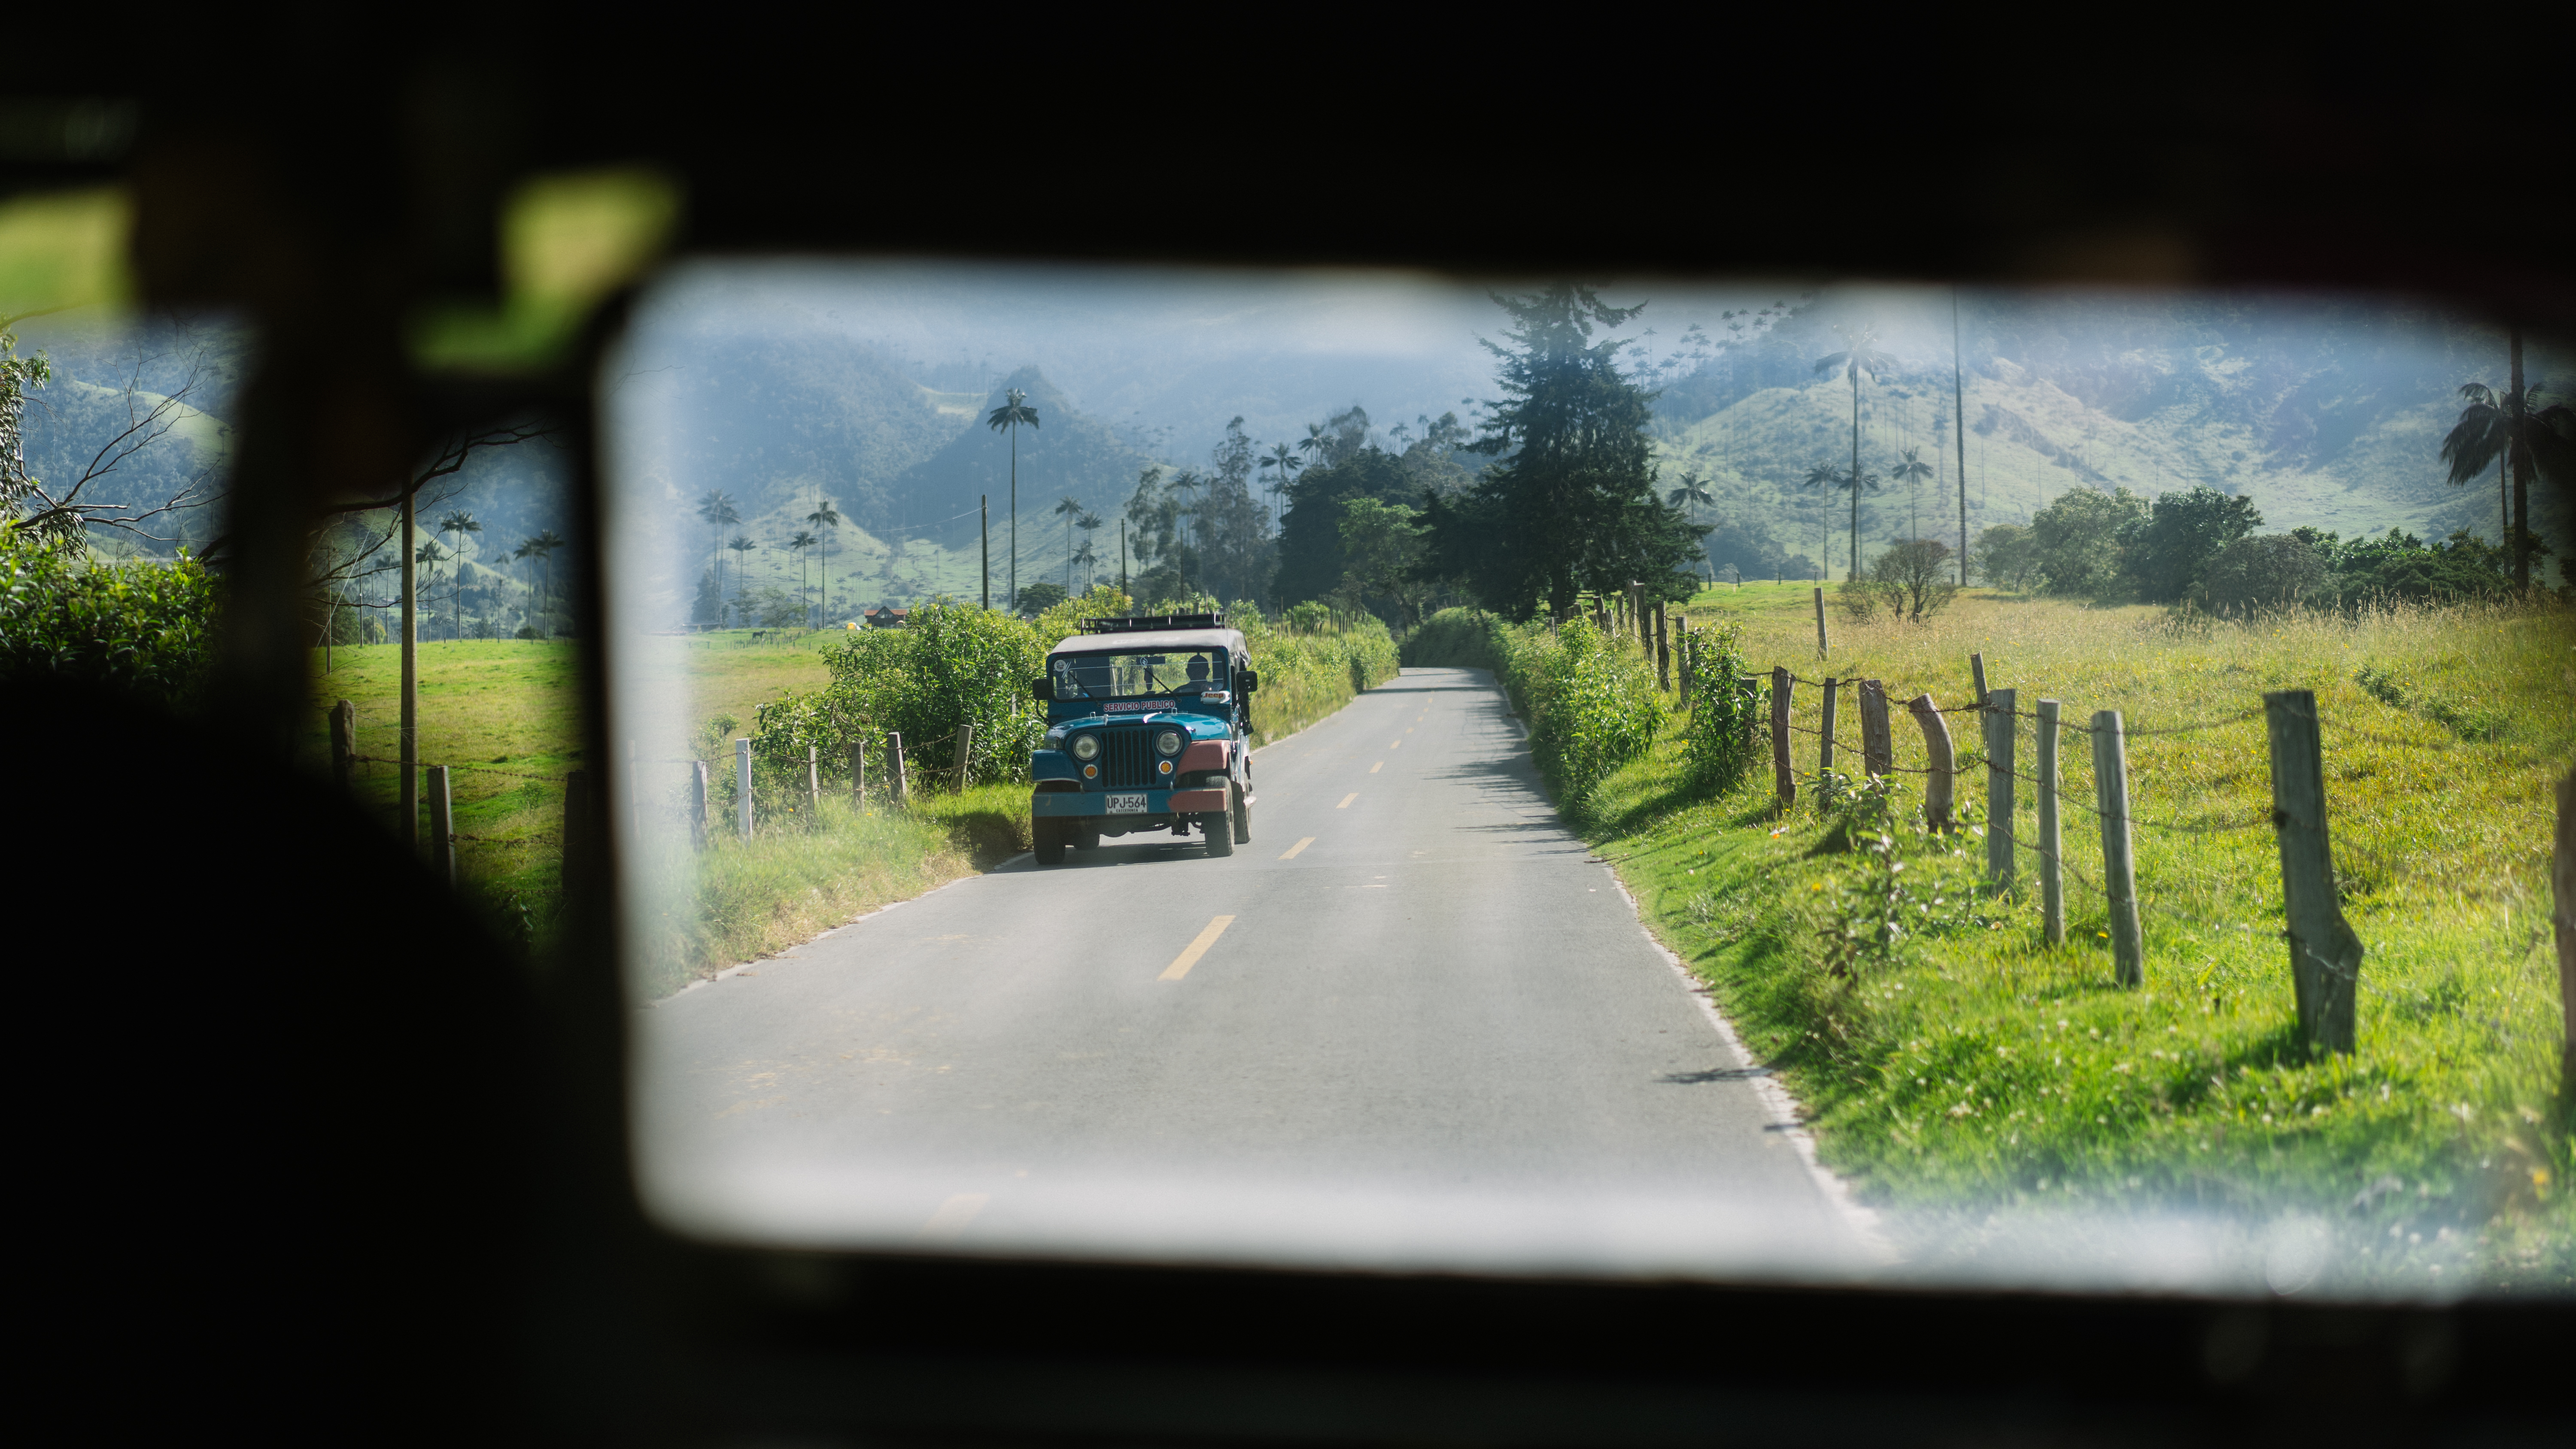
tree, road, photography, morning, window, driving, jeep, travel, green, drive, road trip